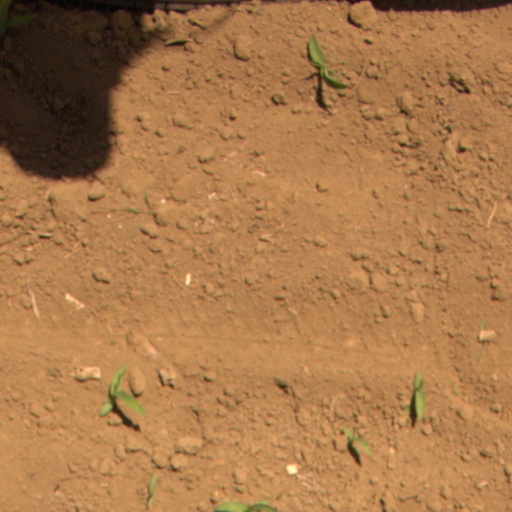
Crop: Jerusalem artichoke